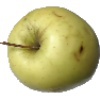
Label: Apple Golden 2